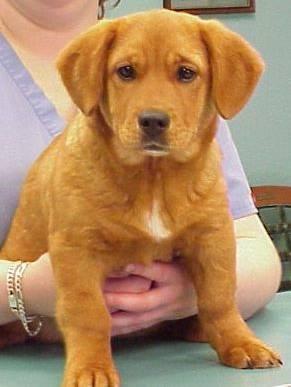
dog